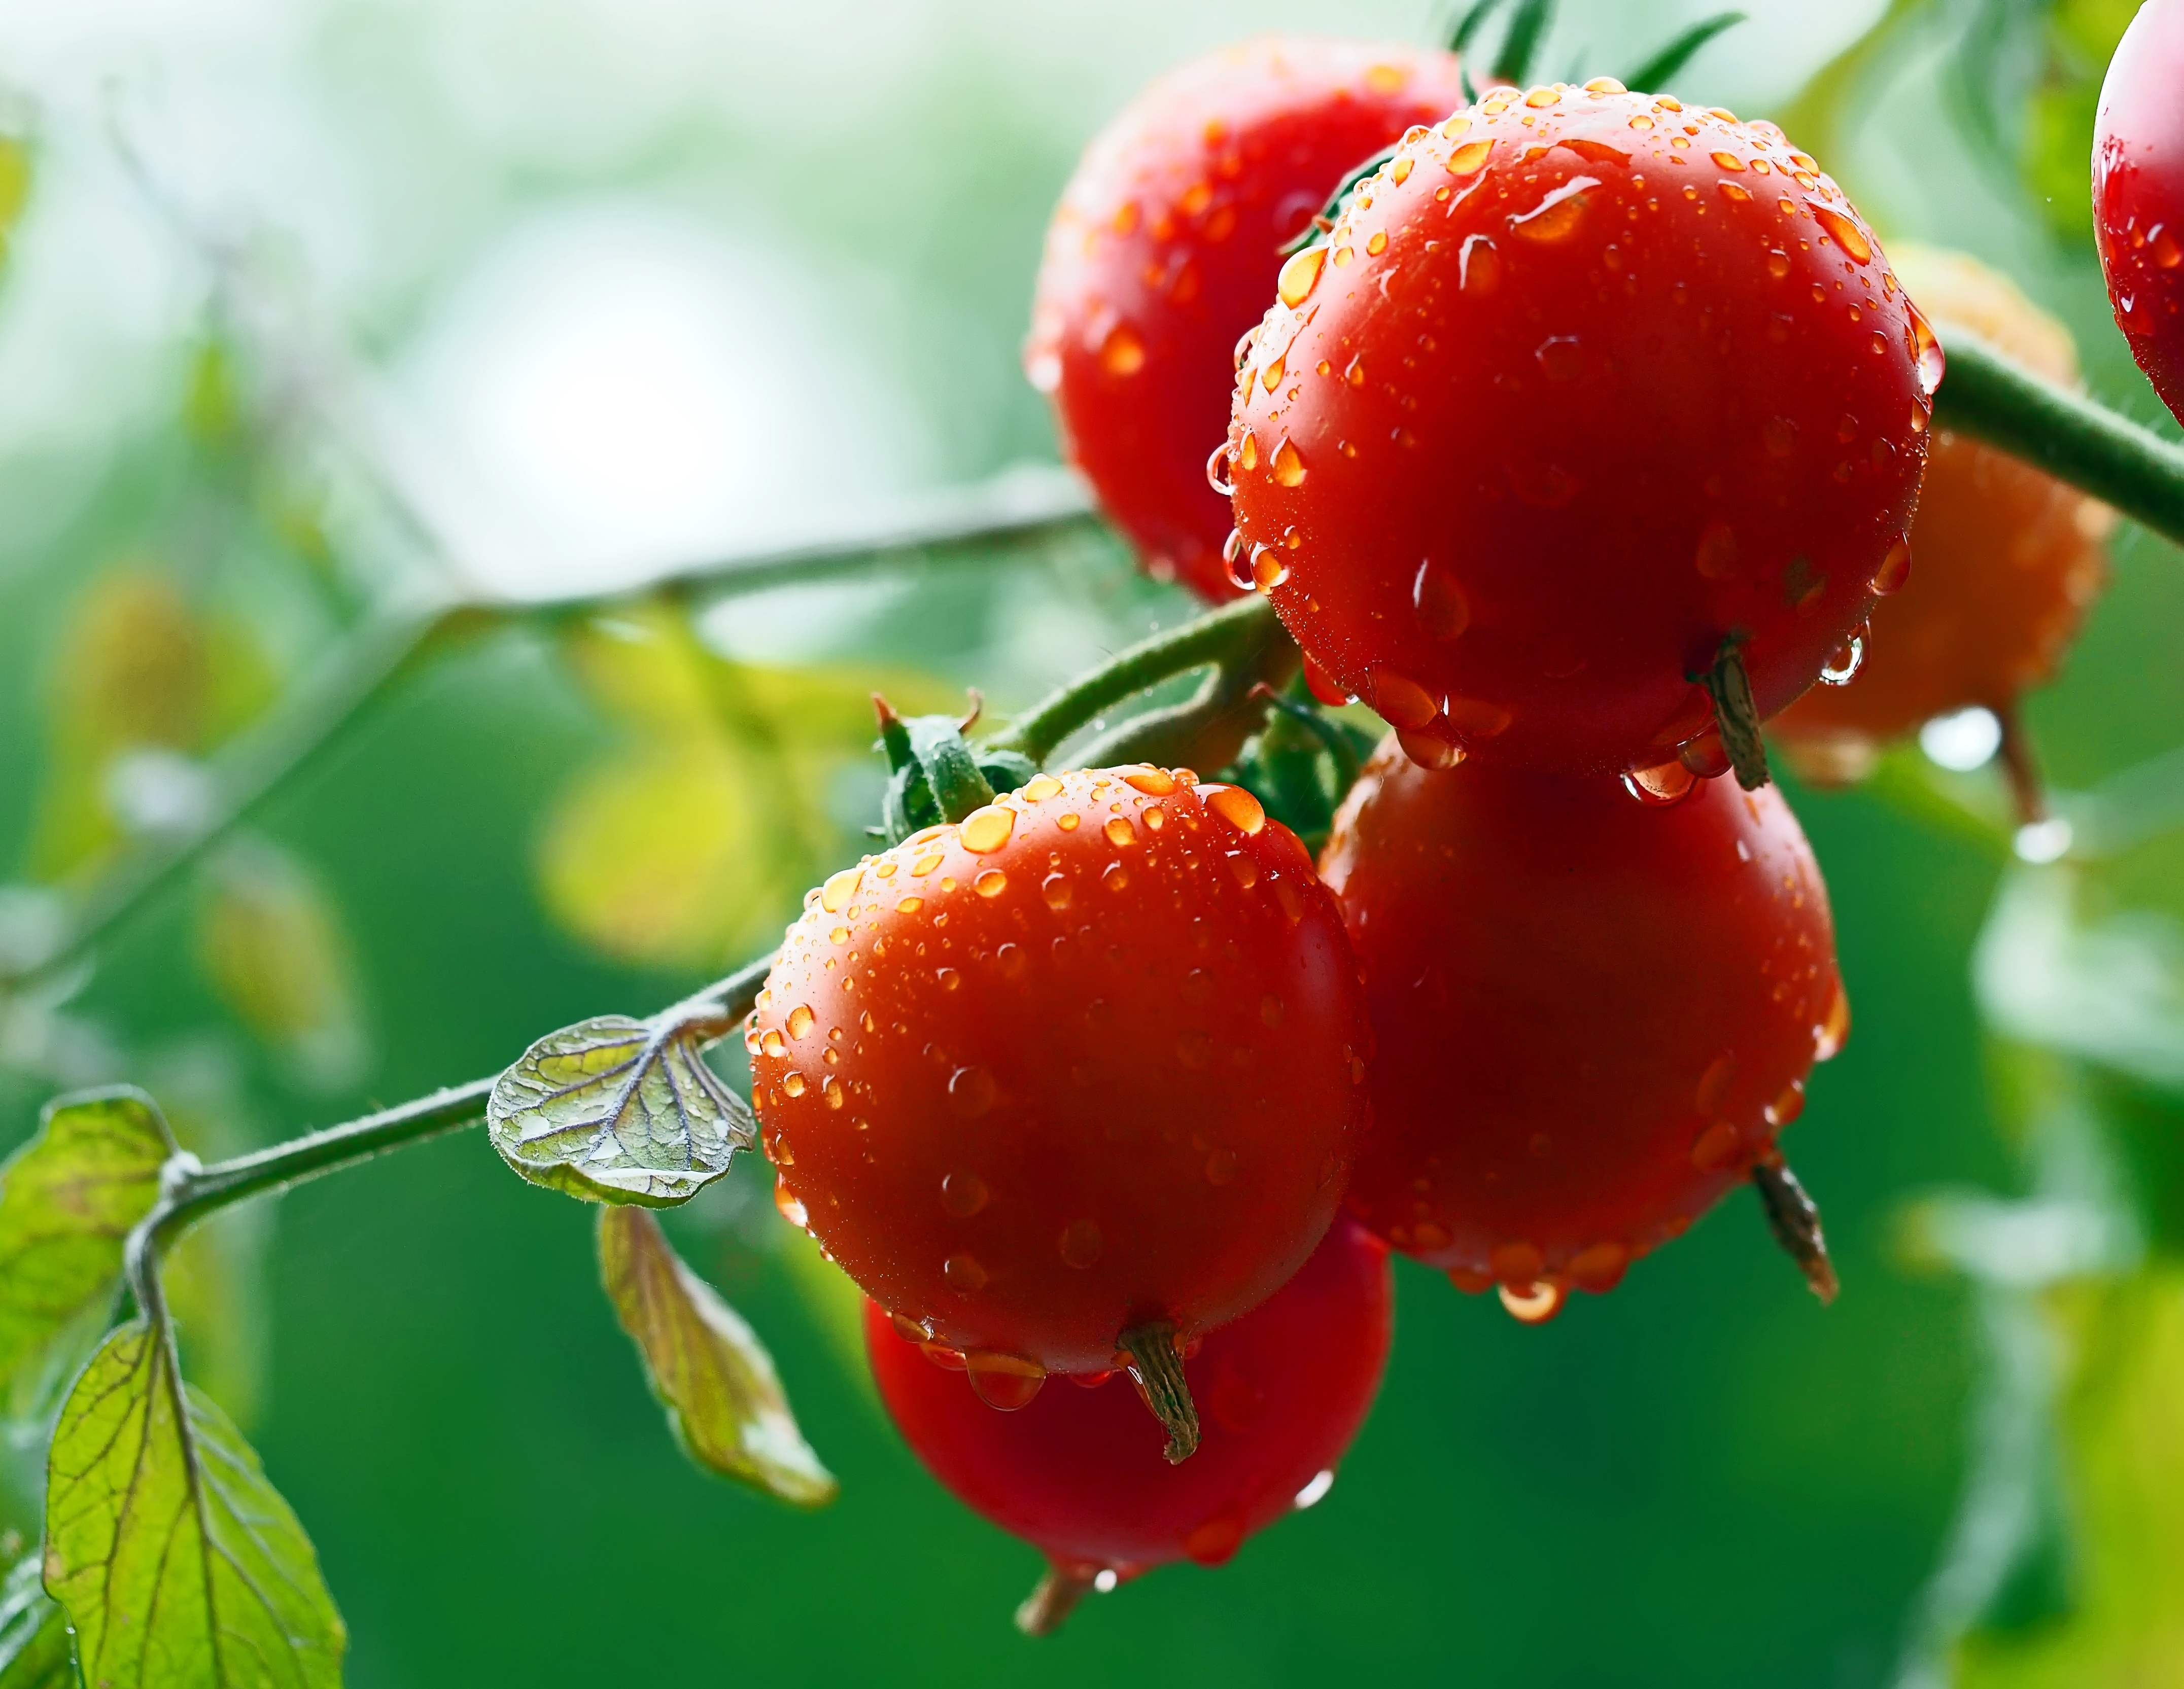
nature, branch, plant, fruit, berry, flower, live, food, red, produce, flora, shrub, rose hip, macro photography, flowering plant, acerola, malpighia, land plant